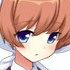
Portrait style: Anime Portrait